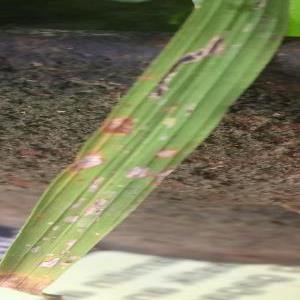
Disease: Blast